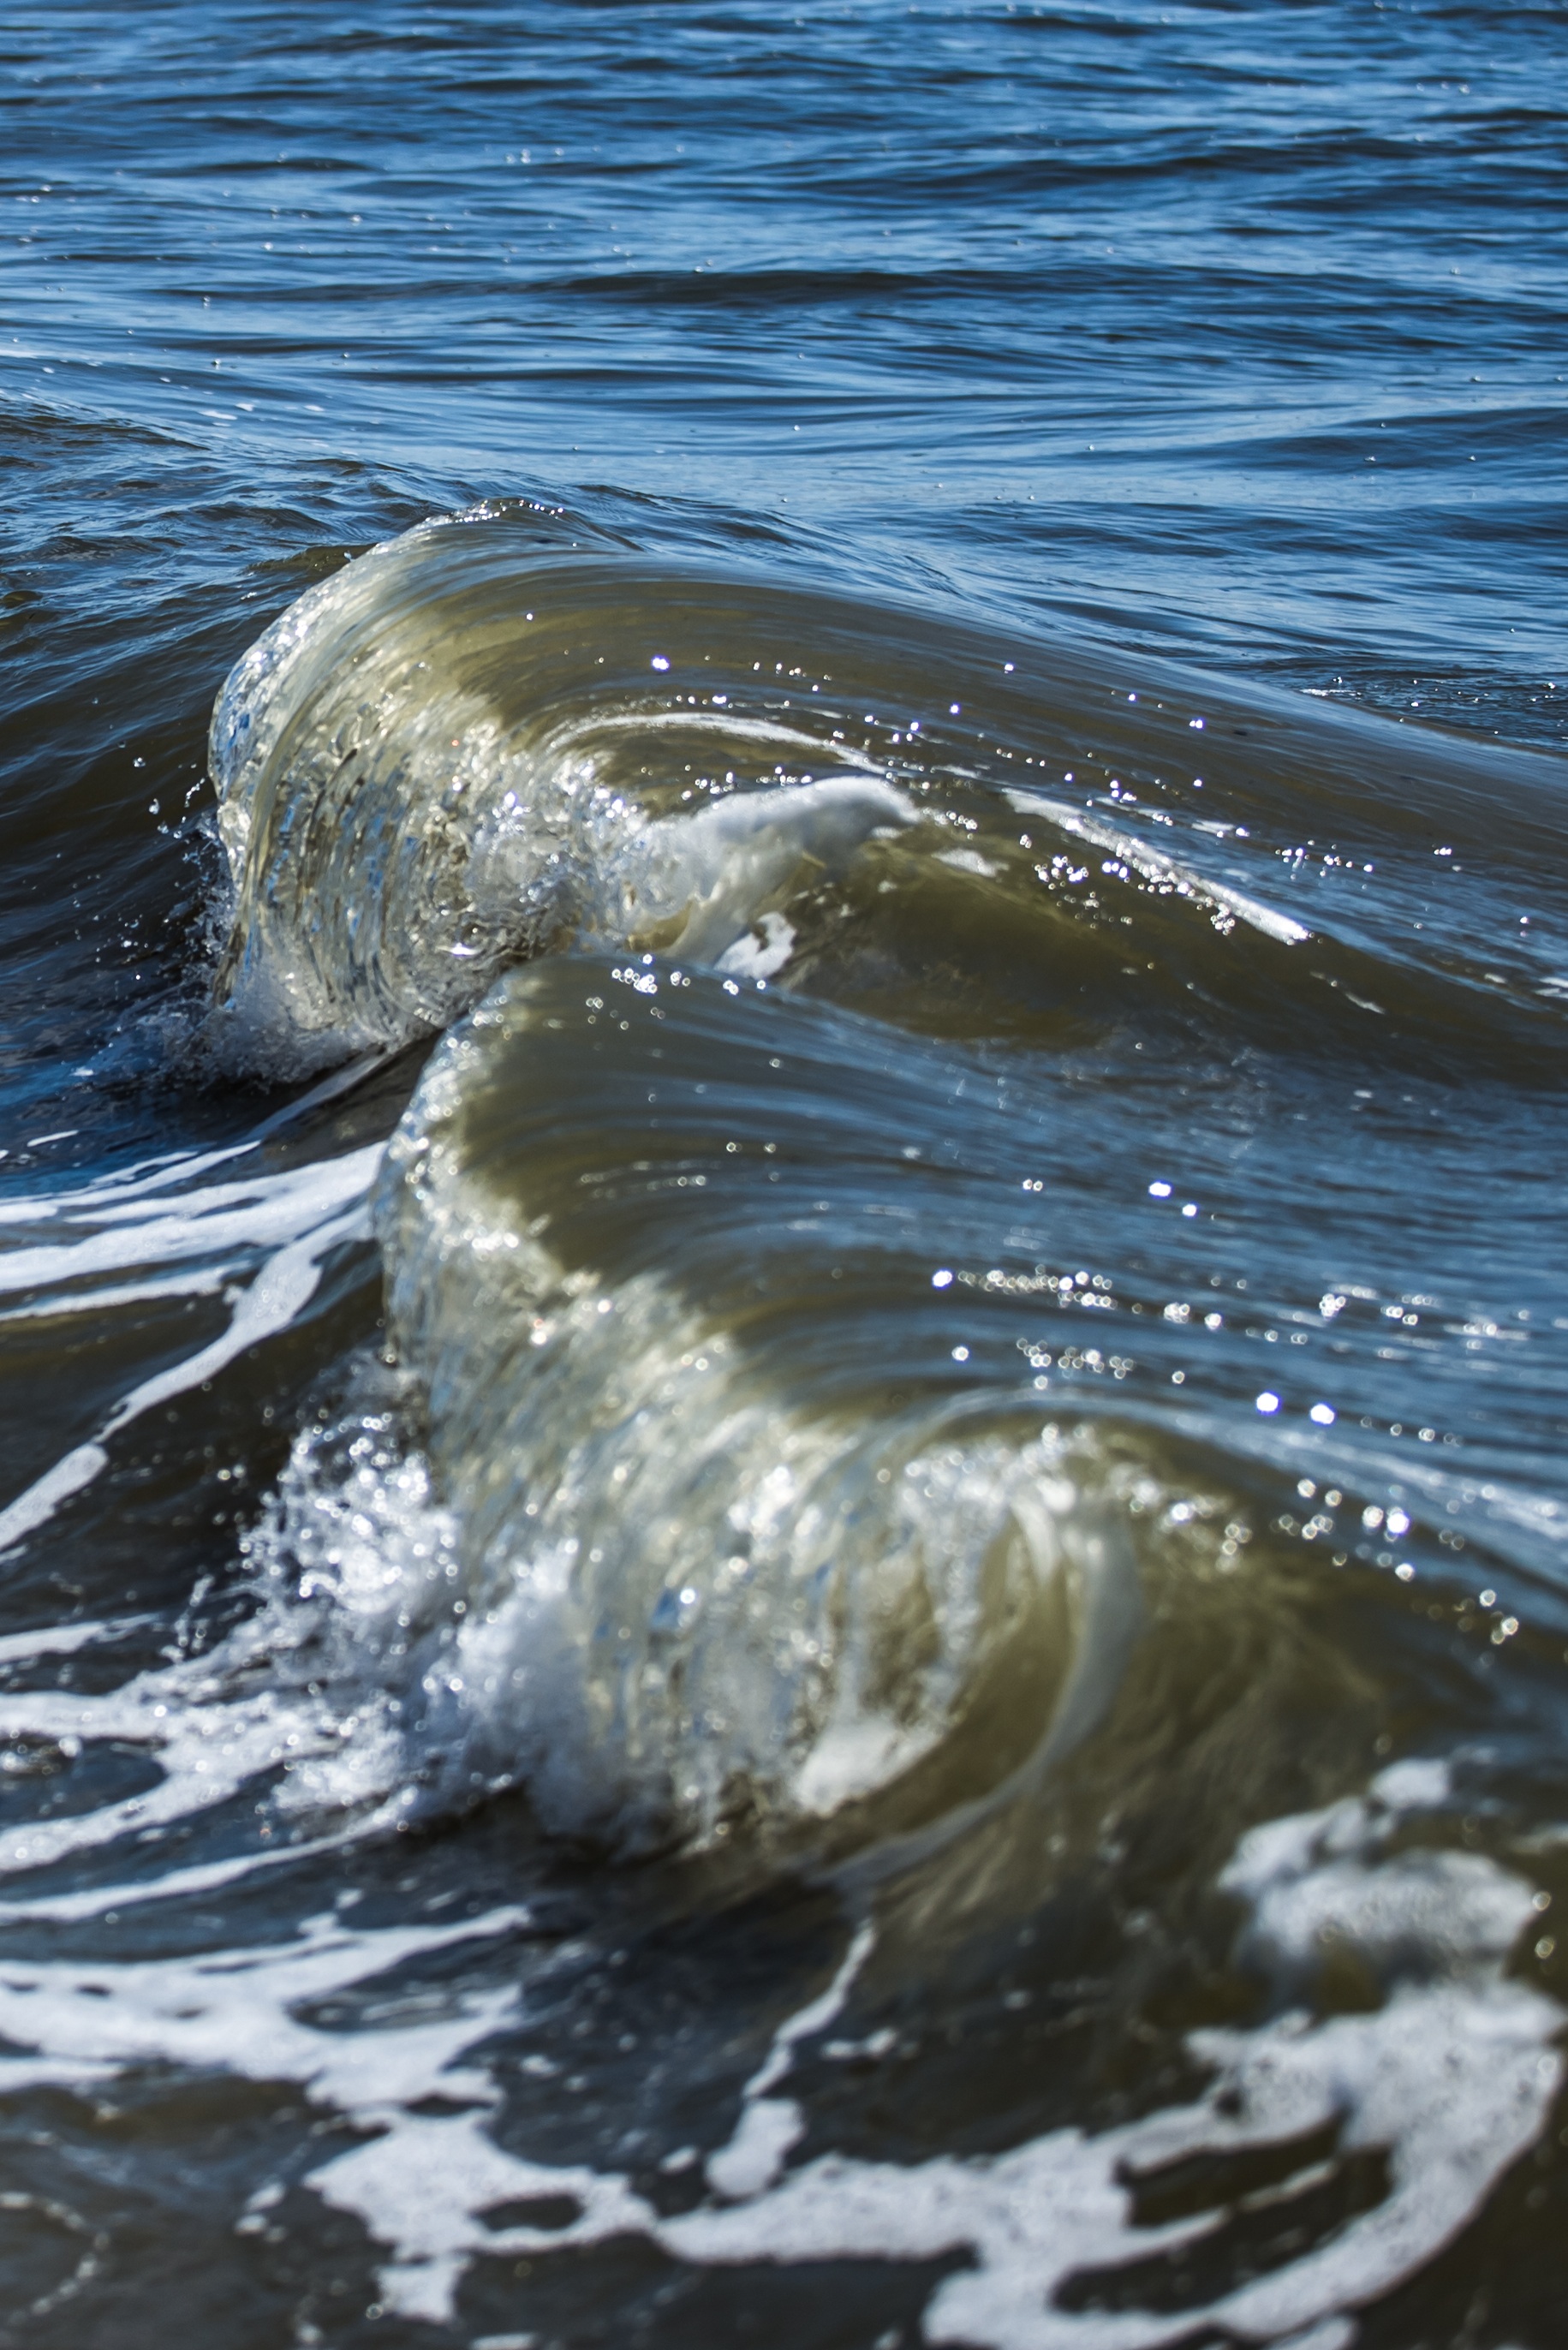
sea, water, wave, mammal, vertebrate, waters, wave motion, marine mammal, wind wave, marine biology, whales dolphins and porpoises